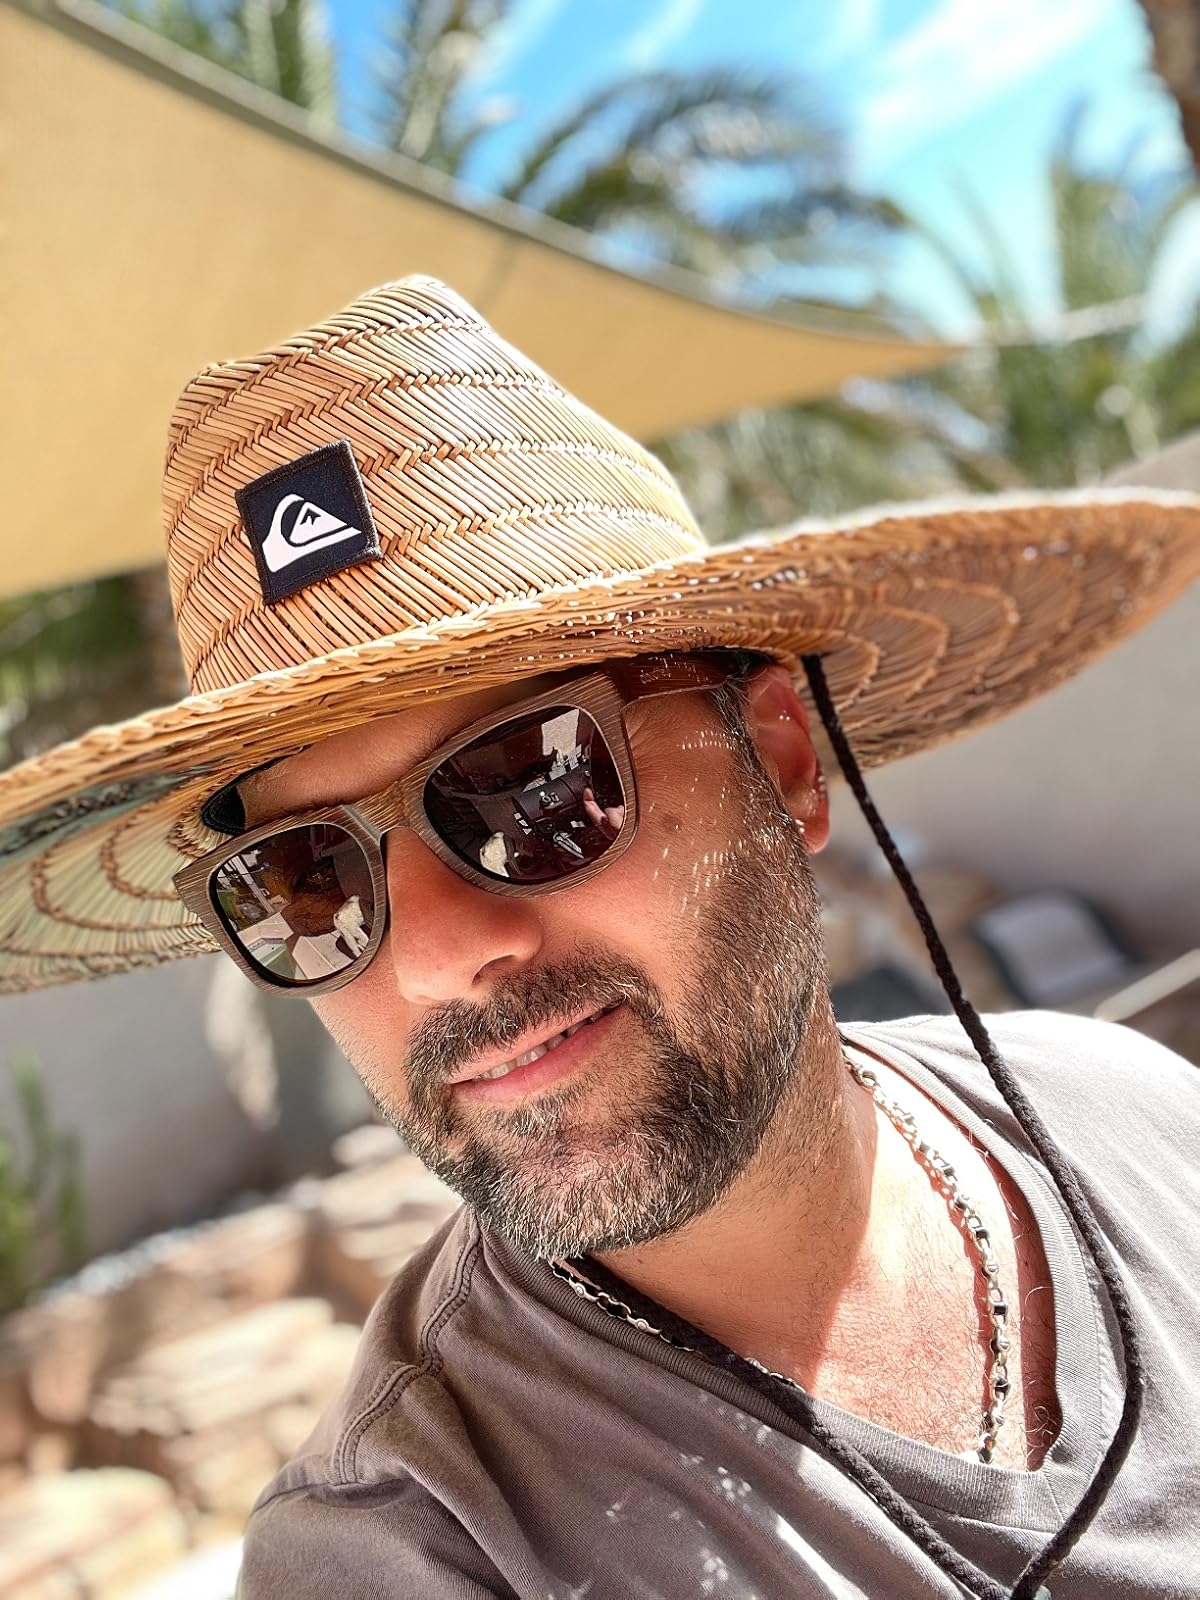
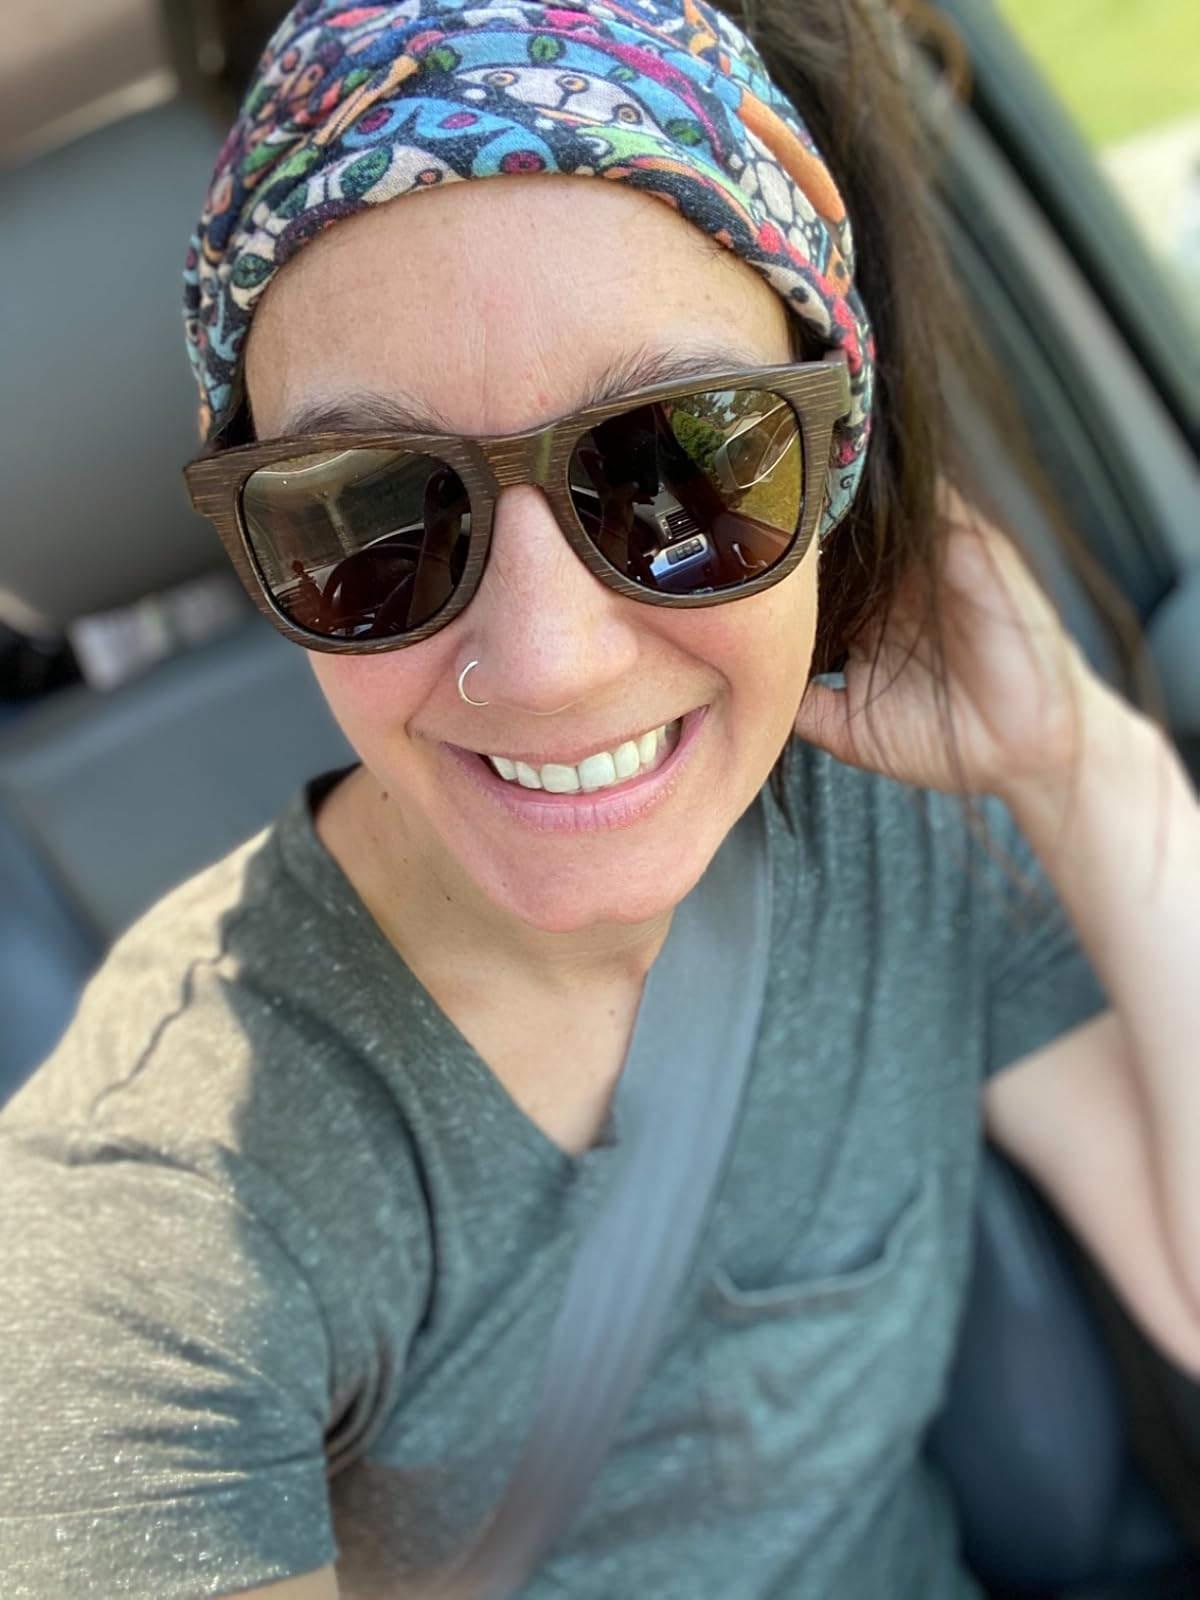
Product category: accessories_sunglasses
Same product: yes